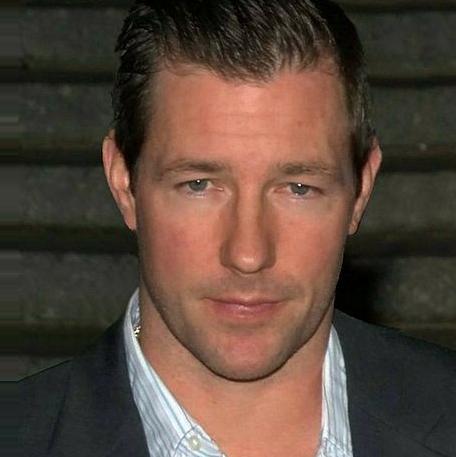
Age: 41